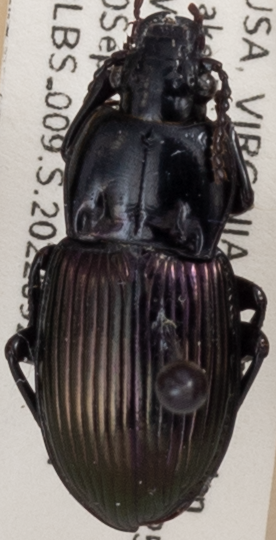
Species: Myas cyanescens
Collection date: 2022-09-20 04:00:00
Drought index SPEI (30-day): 0.234
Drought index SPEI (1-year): -1.19
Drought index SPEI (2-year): -0.24